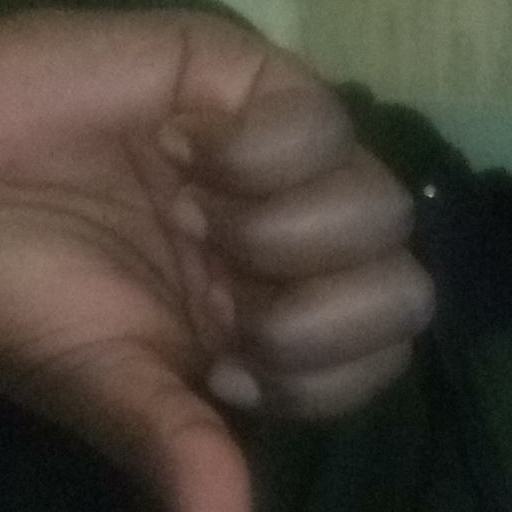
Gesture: dislike